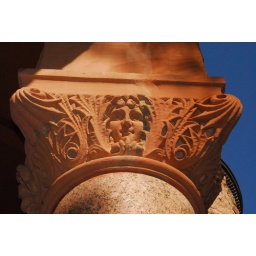
This lovely face and sculpted column is part of the Ellis County court house in Waxahachie, Texas...